Twelve Symbols national emblem

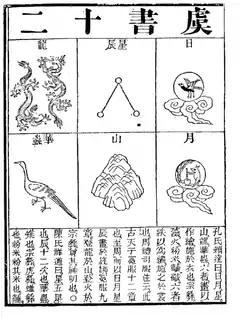

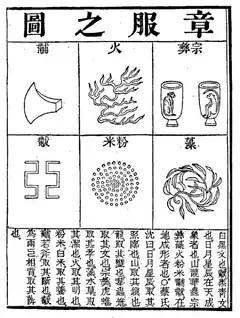

The emblem is based on the ancient symbols of the Twelve Ornaments.